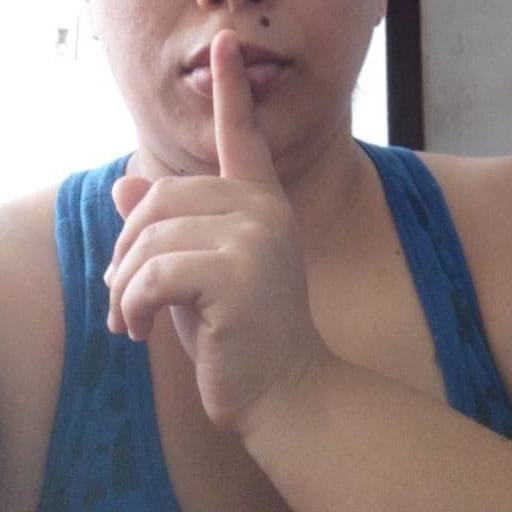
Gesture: mute